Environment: lab
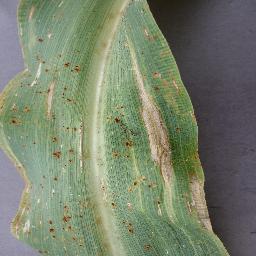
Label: northern_corn_leaf_blight